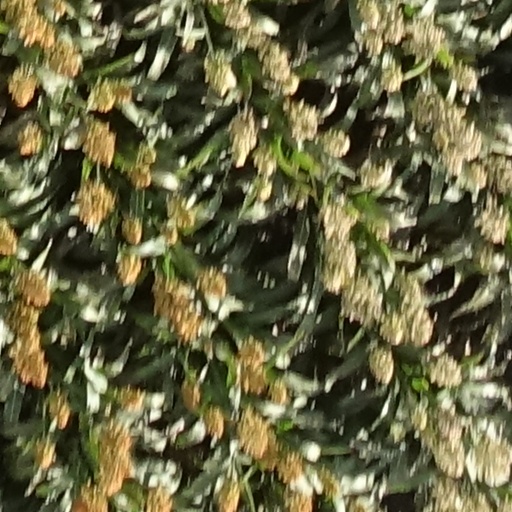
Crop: sorghum